Annika Saarikko

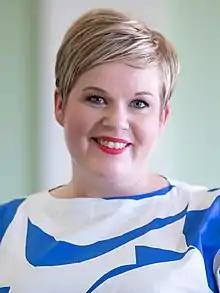
Saarikko in 2021

Annika Virpi Irene Saarikko (born 10 November 1983) is a Finnish politician and minister who served as the Deputy Prime Minister of Finland from 2020 to 2023. She served as the leader of the Finnish Centre Party from 2020 to 2024.